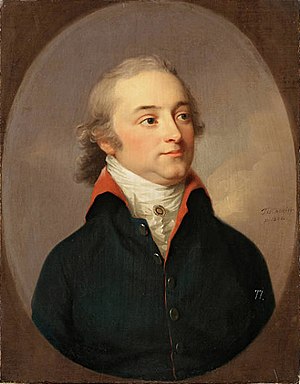
Frederik Carl Ludvig af Slesvig-Holsten-Sønderborg-Beck
Hertug Frederik Carl Ludvig.